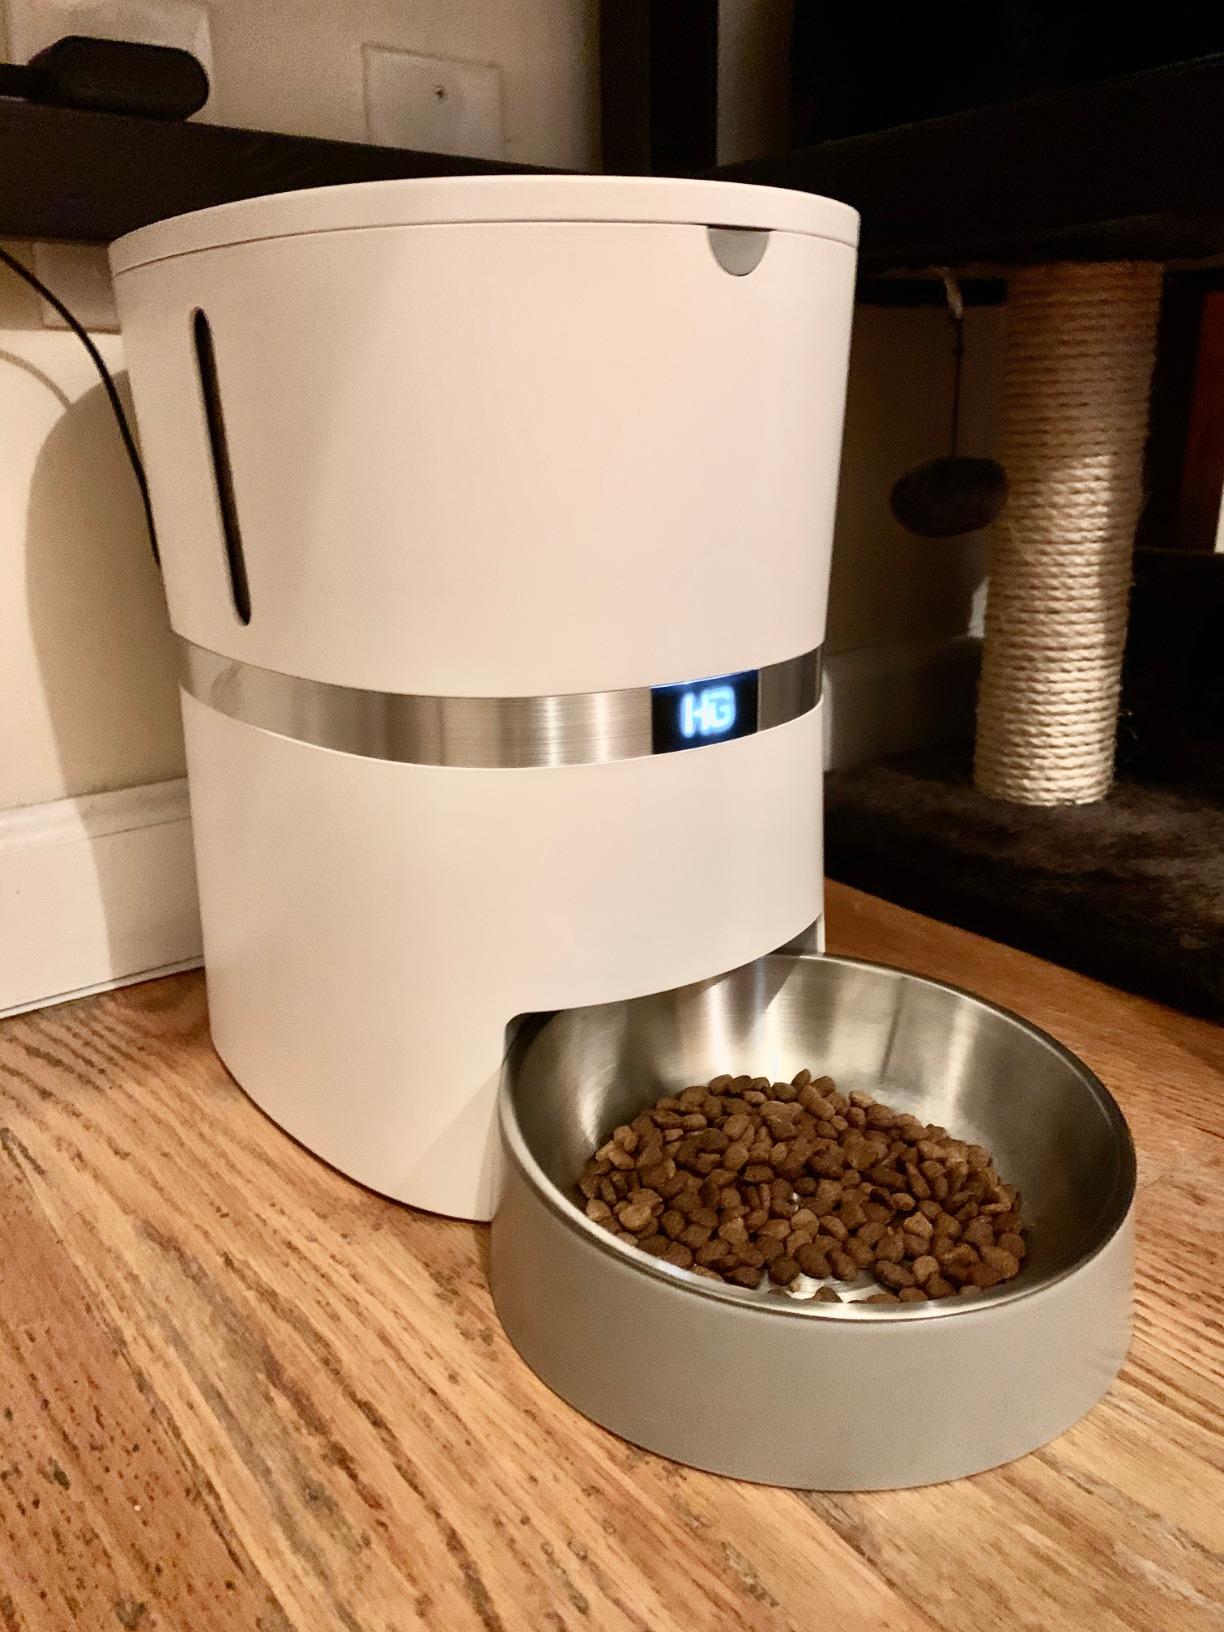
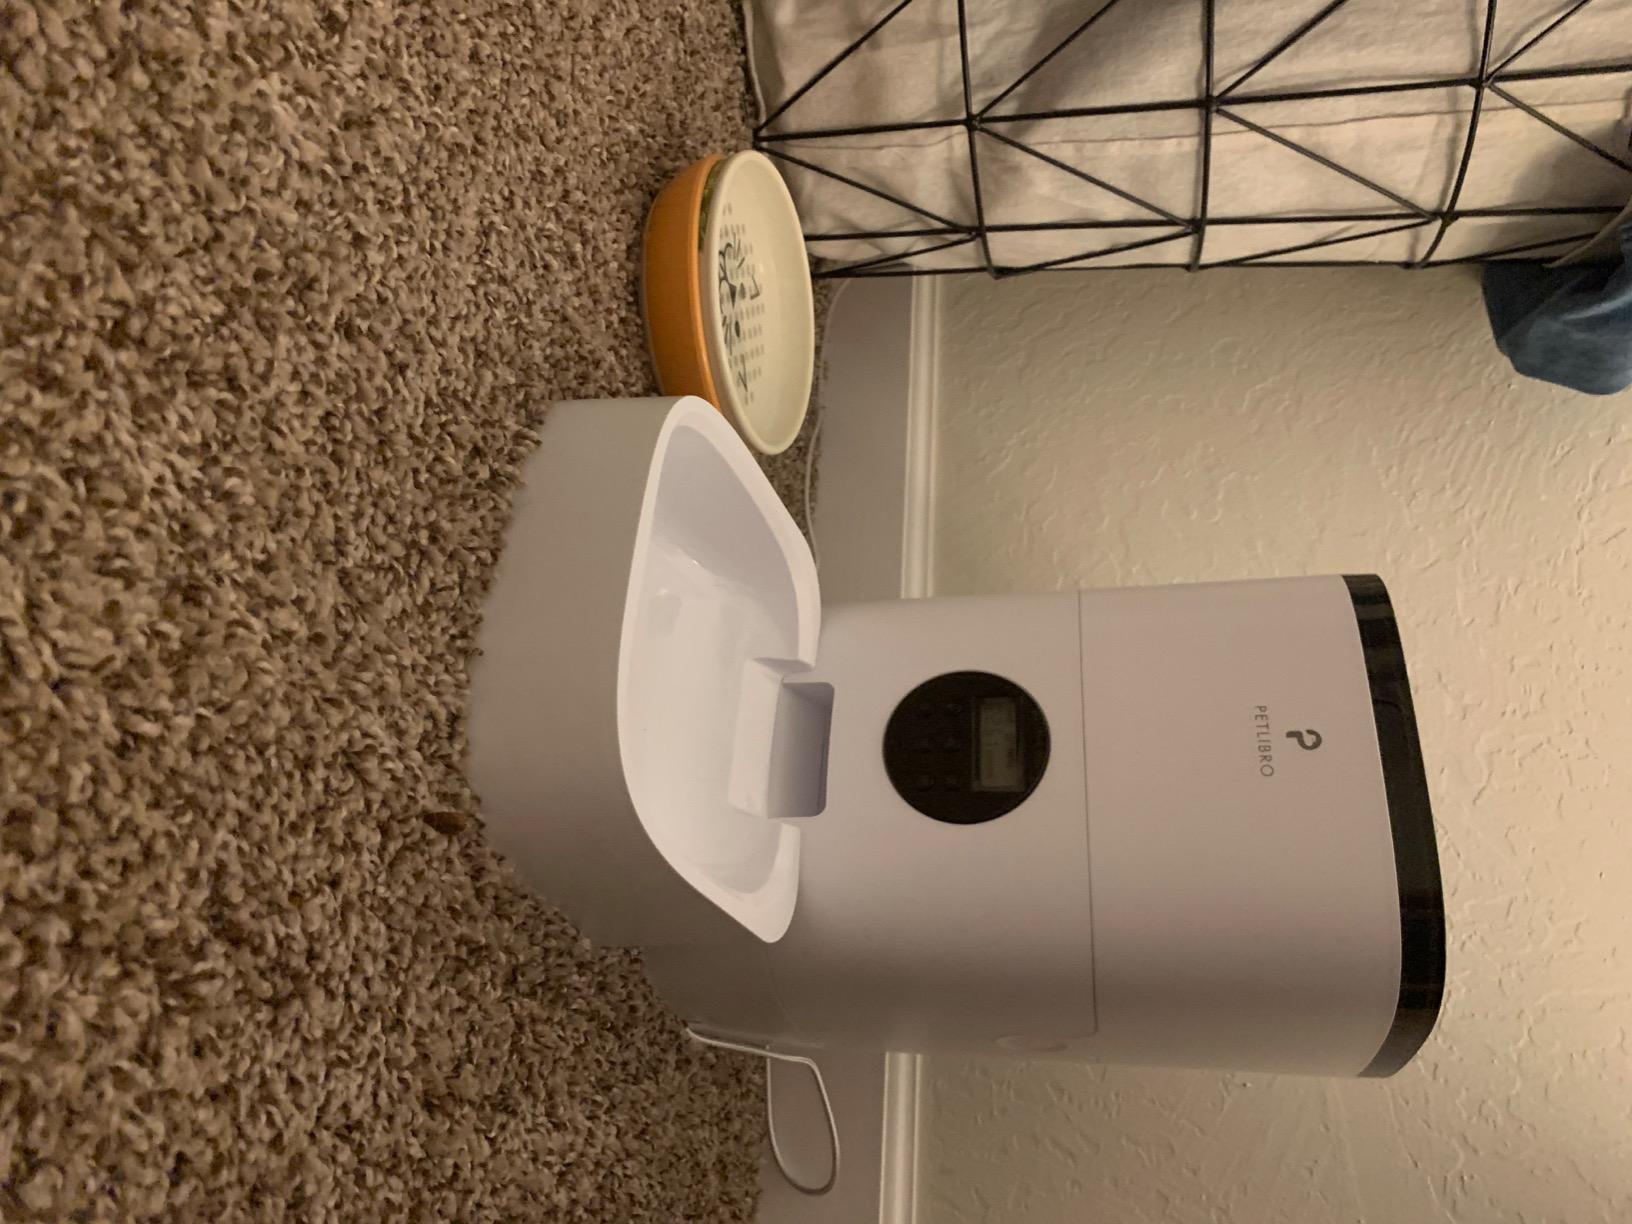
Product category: items_feeder
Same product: no